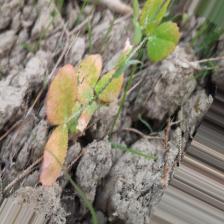
Label: Lentil Rust